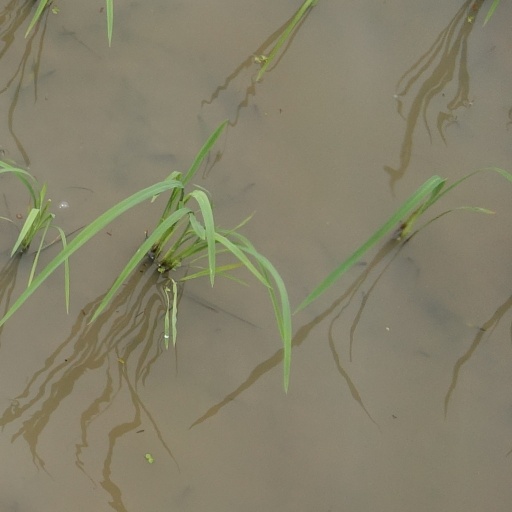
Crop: rice